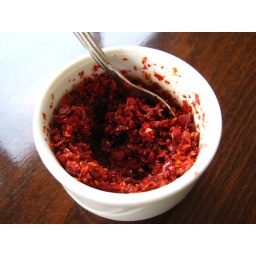
This waxy, oily crushed red pepper is on every table in Istanbul, and it goes well with EVERYTHING.